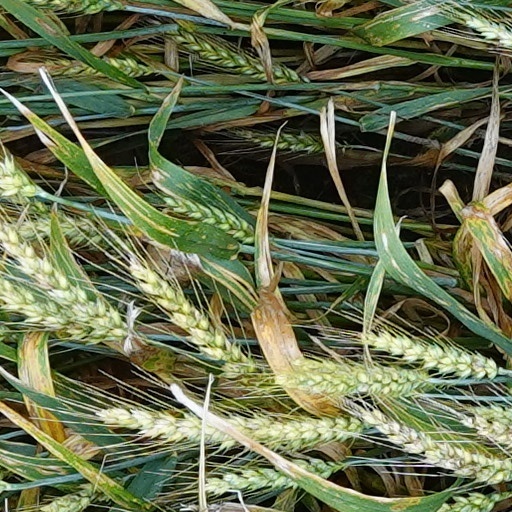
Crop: wheat